Nigerian Supreme Council for Islamic Affairs

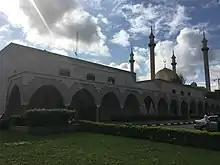
NSCIA Secretariat, Abuja

The Nigeria Supreme Council for Islamic Affairs system is based on five active organs: Legislative organ, the General Assembly, Executive organ, National Executive Council and the National Secretariat.